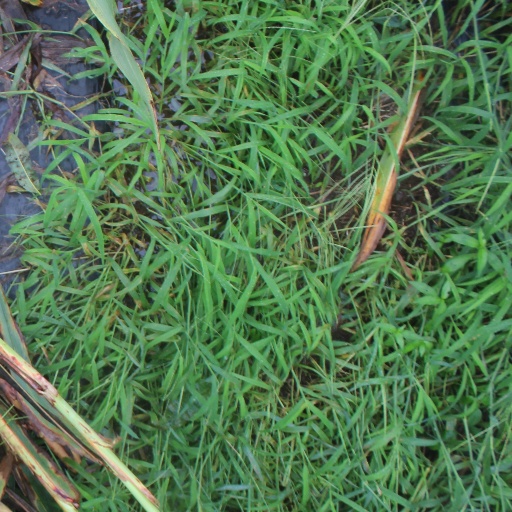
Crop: sorghum